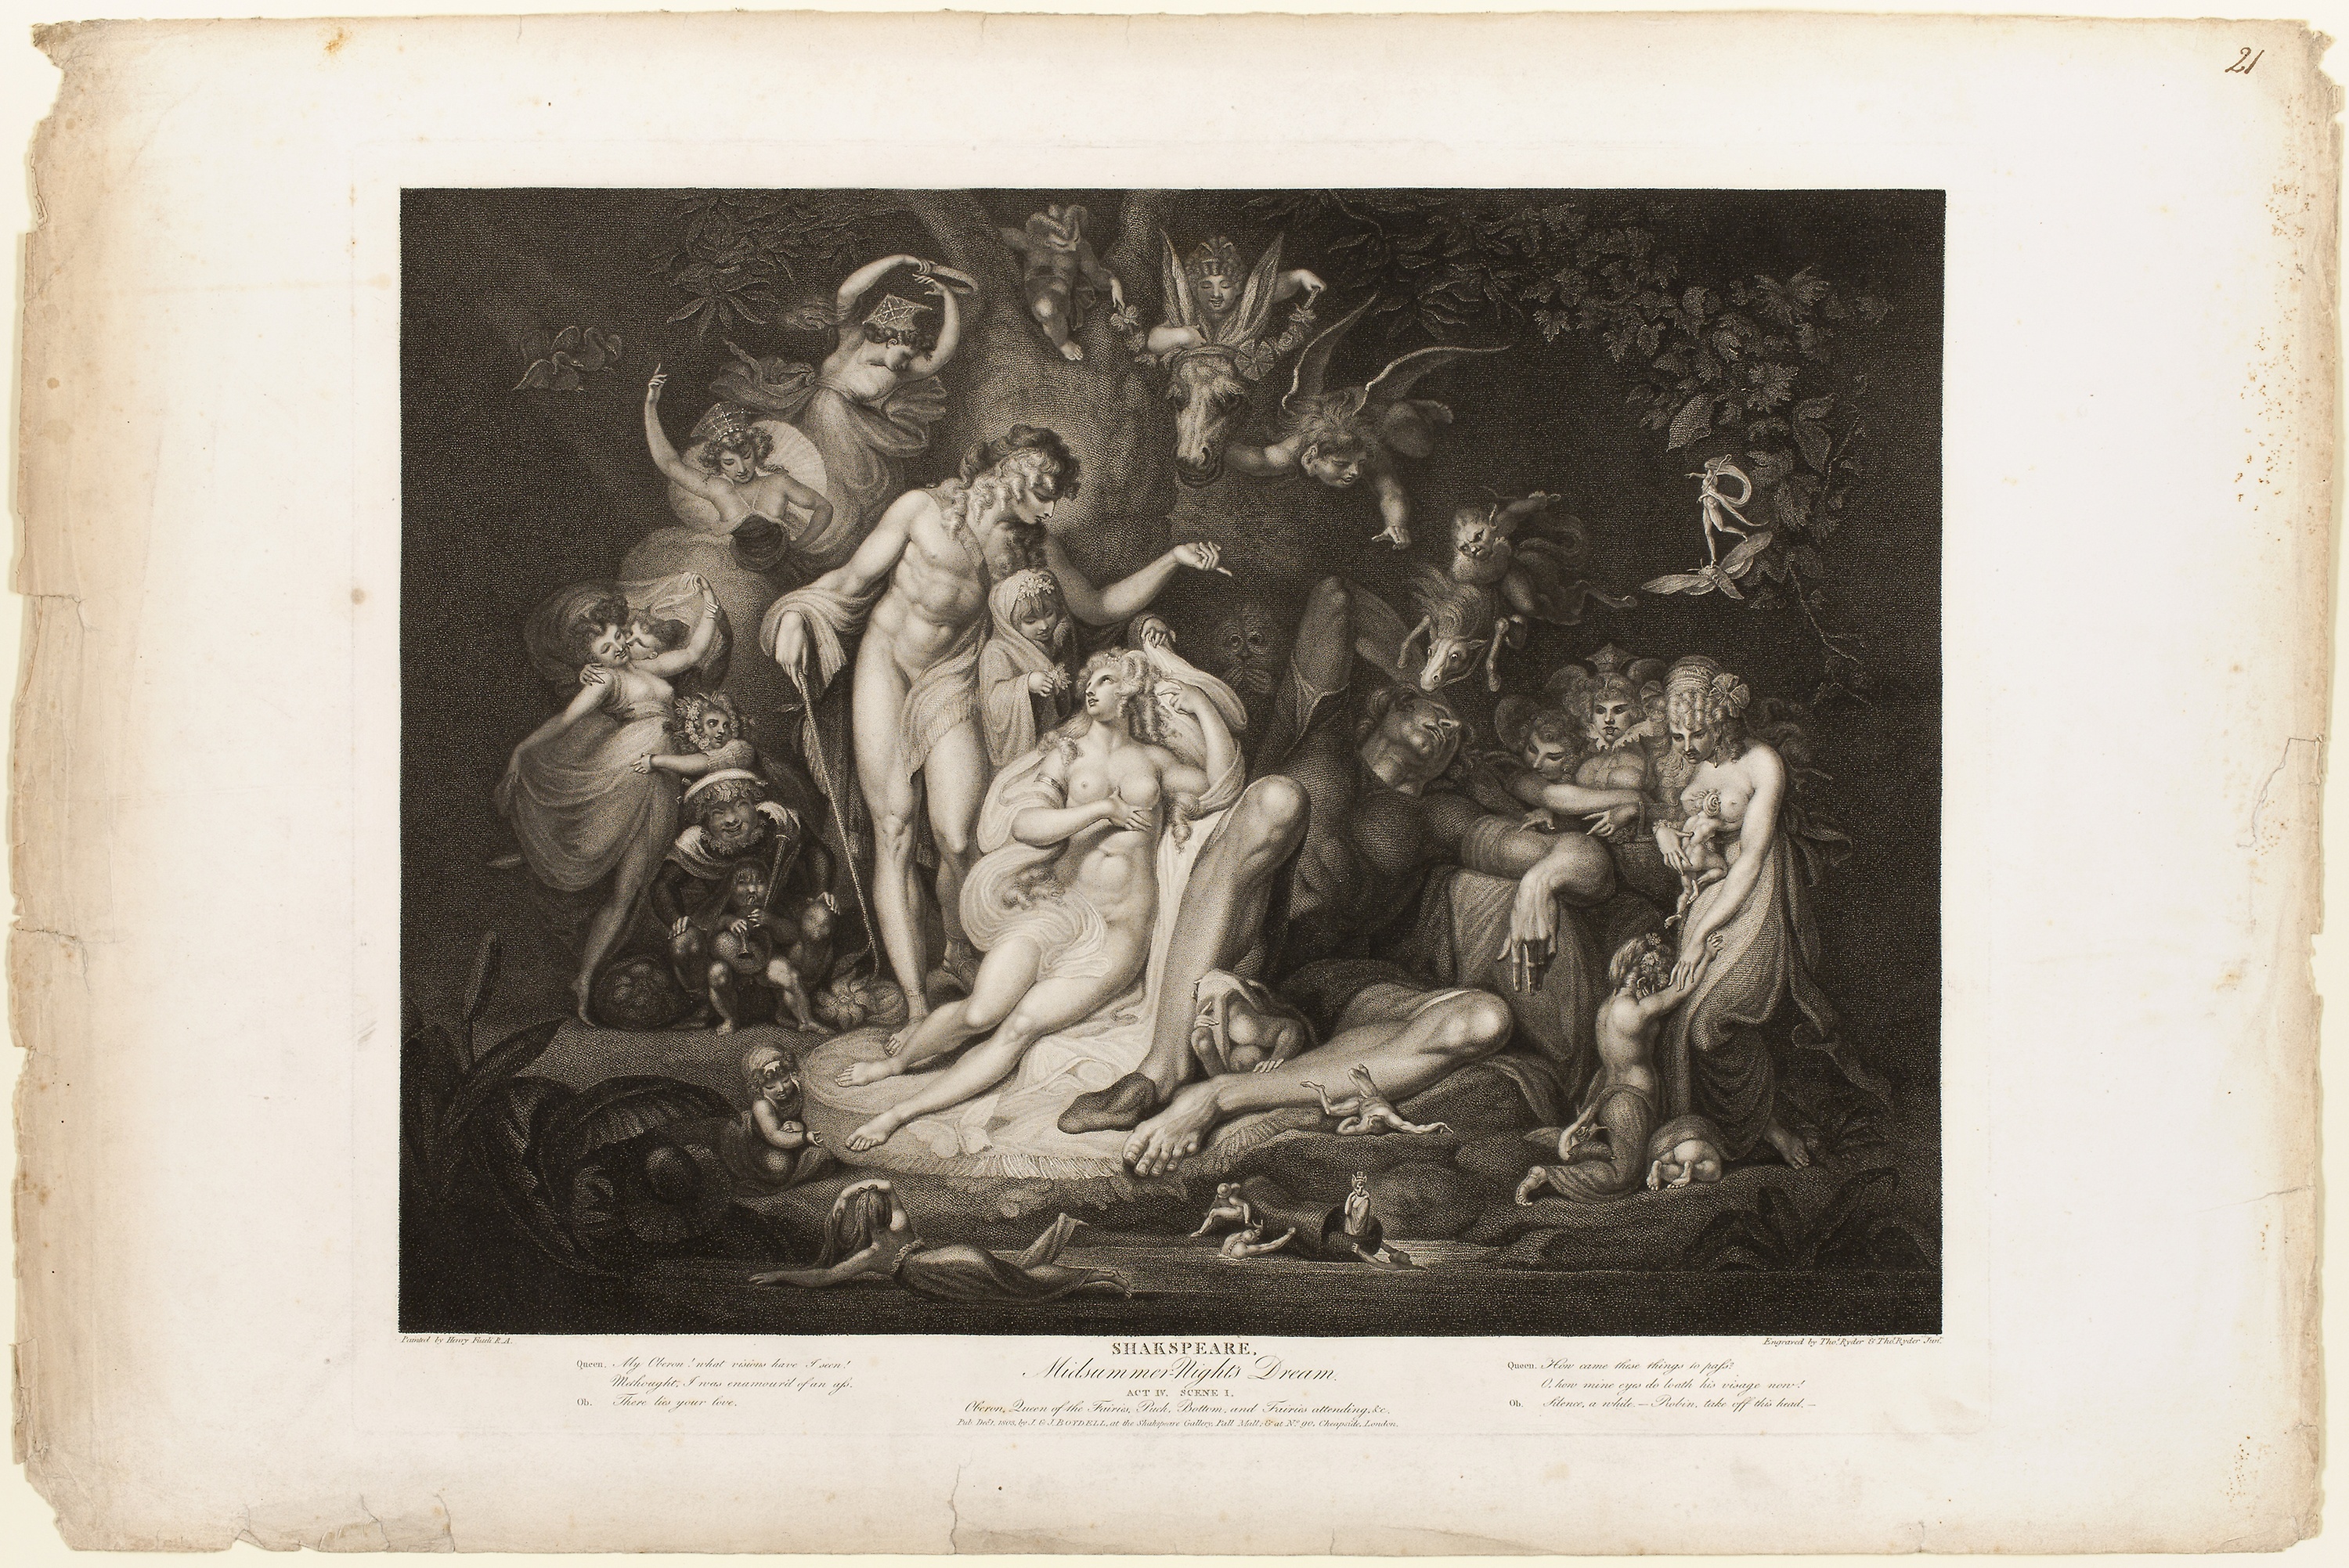
photograph, picture frame, history, art, antique, stock photography